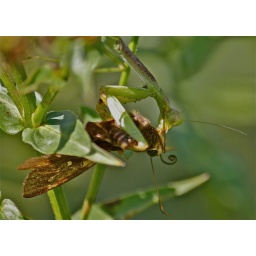
Praying mantis eating a butterfly near a patch of roadside flowers.